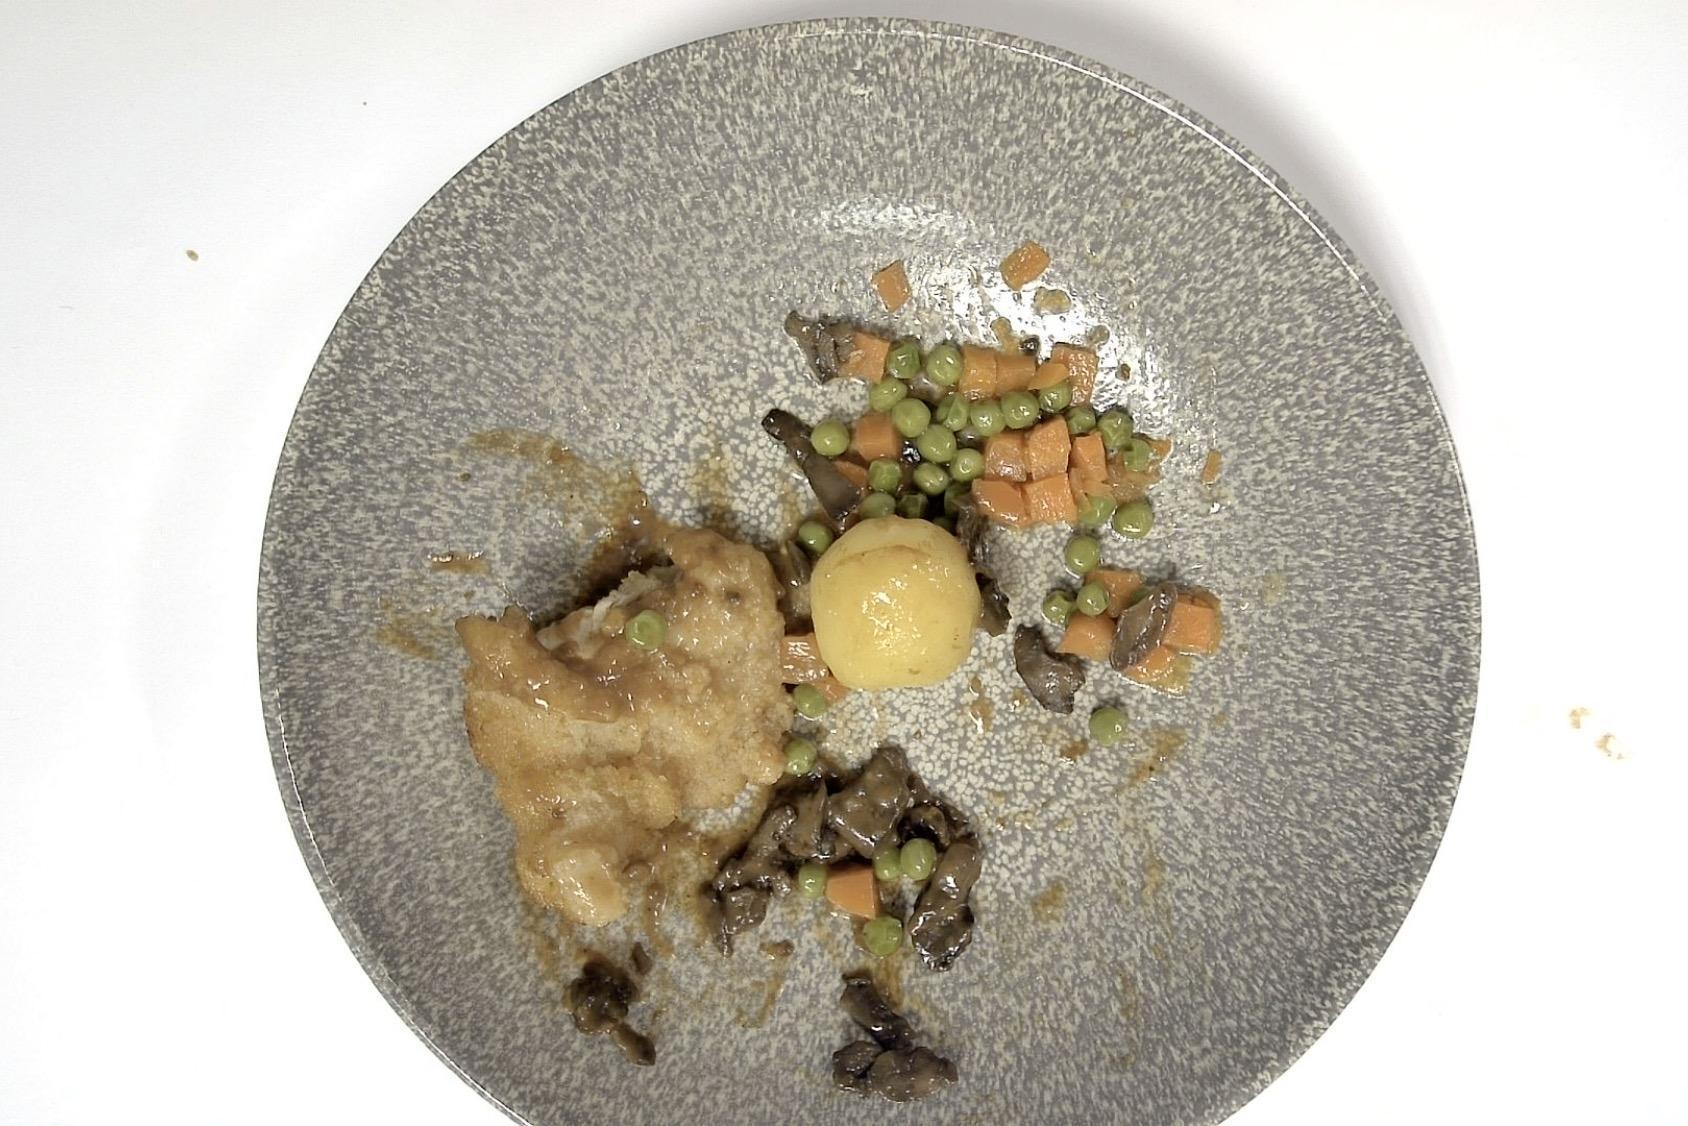
Dish: Schweineschnitzel nach Jägerart mit Pilz-Rahmsauce, Kartoffeln & Erbsen, Möhren
Portion size: Normale Portion
Ingredients: potatoes, peas, carrot, schnitzel-or-cutlet, mushrooms, cream, brown-sauce
Weight as served: 365 g
Energy as served: 307,590 kcal (1.279,400 kJ)
Fat: 9,260 g (saturated: 3,510 g)
Carbohydrates: 33,125 g (sugar: 8,755 g)
Protein: 20,525 g
Salt: 3,830 g
Weight after return: 237 g
Energy after return: 199,723 kcal